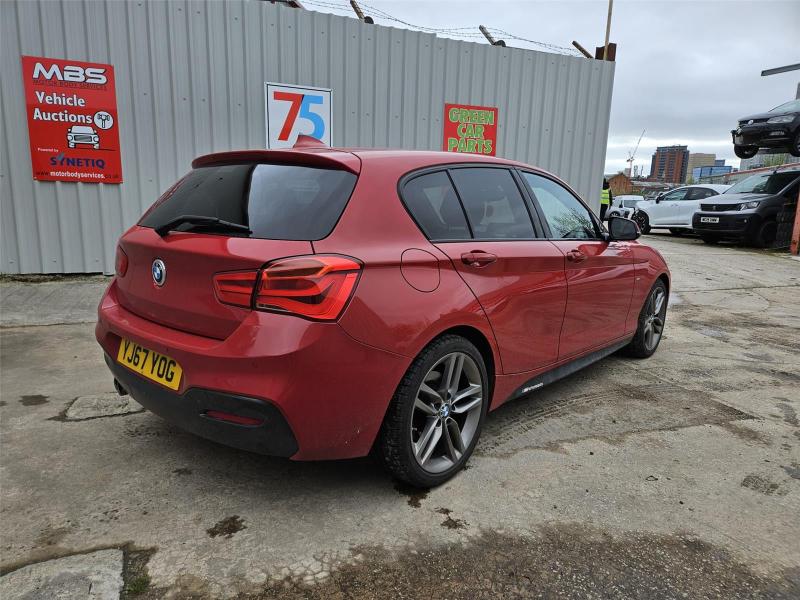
Aucun dommage détecté.
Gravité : aucun